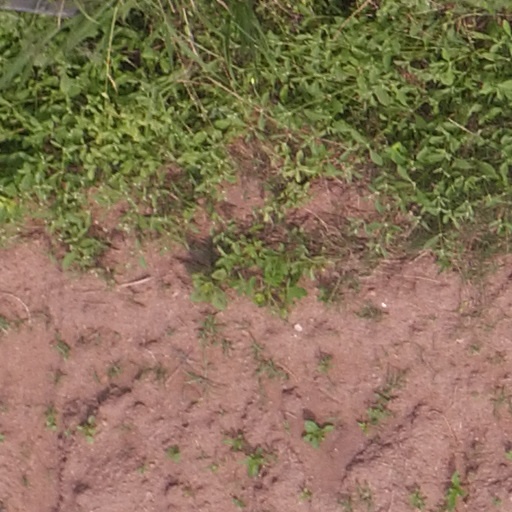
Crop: maize; corn